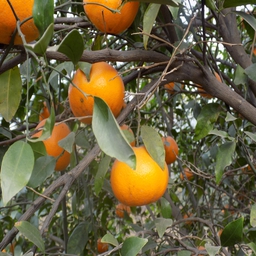
Plant part: fruit
Disease: healthy